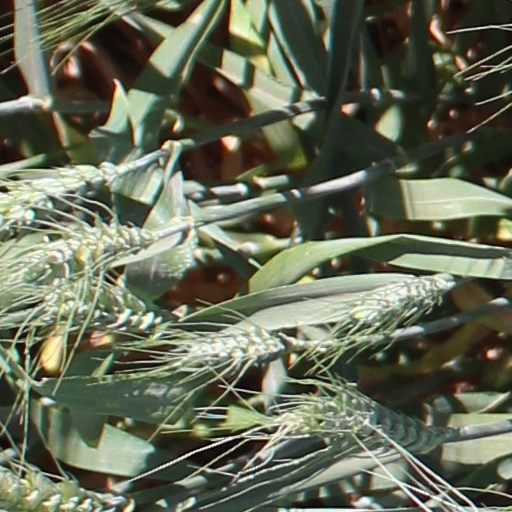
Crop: wheat